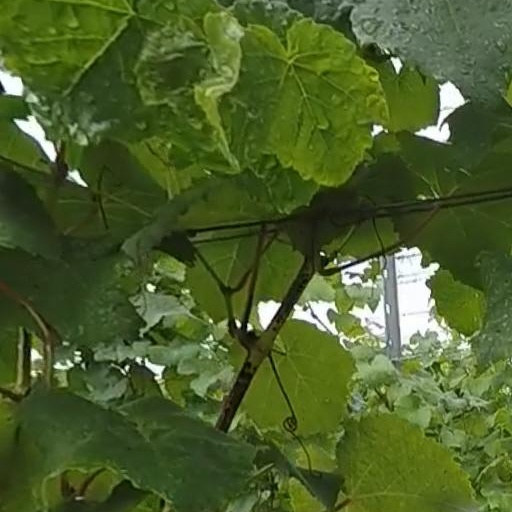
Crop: grape